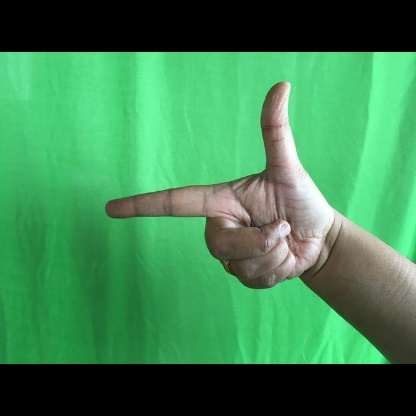
Mudra: Chandrakala